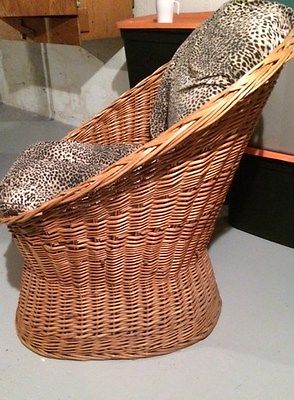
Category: chair